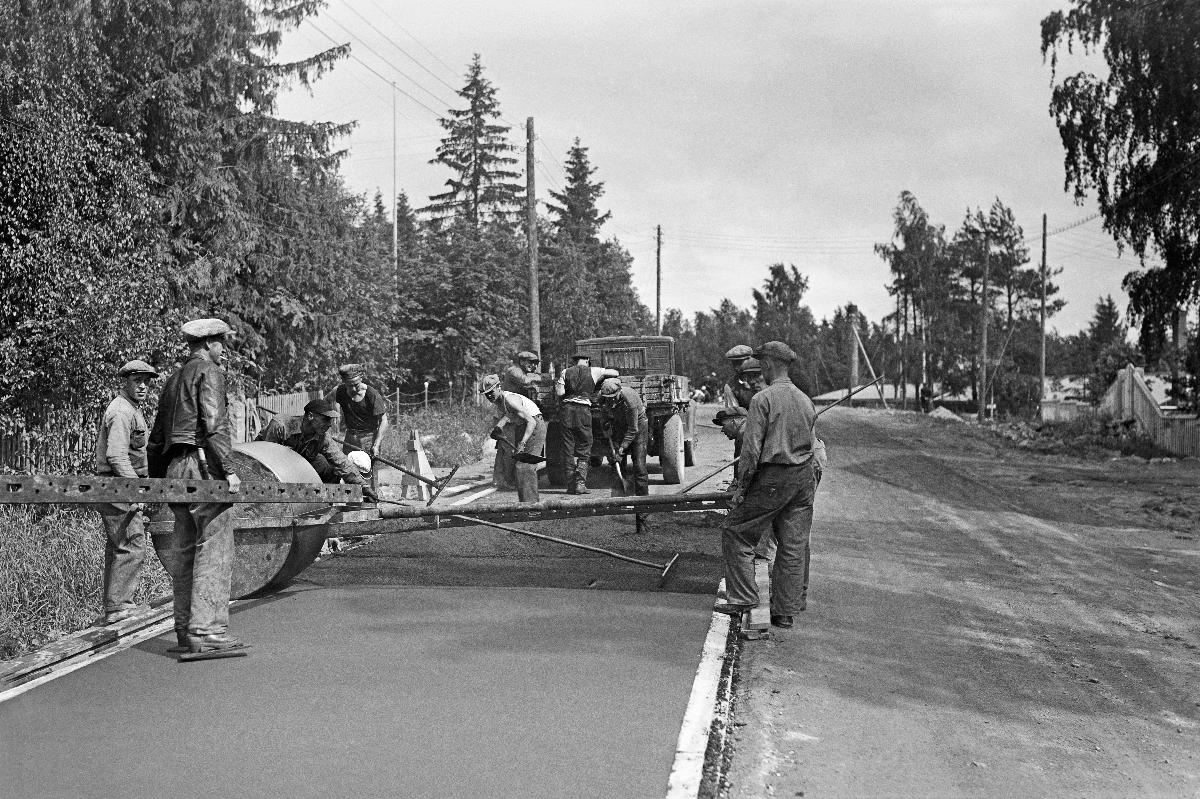
Jorvaksentie
Jorvasvägen; The Jorvas Road
sisällön kuvaus: Tietöitä Jorvaksentiellä, Helsingin ja Westendin välillä heinäkuussa 1938. content description: Road construction on Jorvas road on the stretch between Helsinki and Westend in July 1938. innehållsbeskrivning: Vägarbete på Jorvasvägen på sträckan mellan Helsingfors och Westend i juli 1938.
Kuvaaja: Sundström, Hugo, kuvaaja
Vuosi: 1938
Paikka: Suomi, Uusimaa, Helsinki, Lauttasaari Helsinki
Aiheet: HBL; tiet; tietyöt; asfaltointi; roads; road construction; paving; work; workers; roadworks; asphalting; vägar; vägarbeten; asfaltering; arbete; vägarbetare